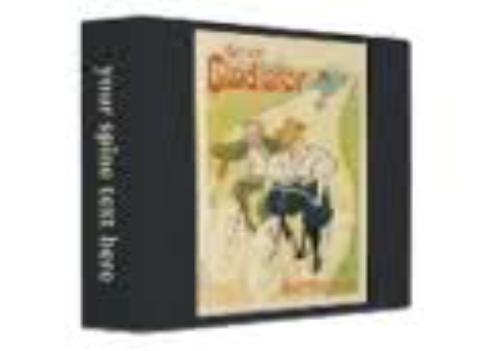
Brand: gladiator cycle
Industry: Food